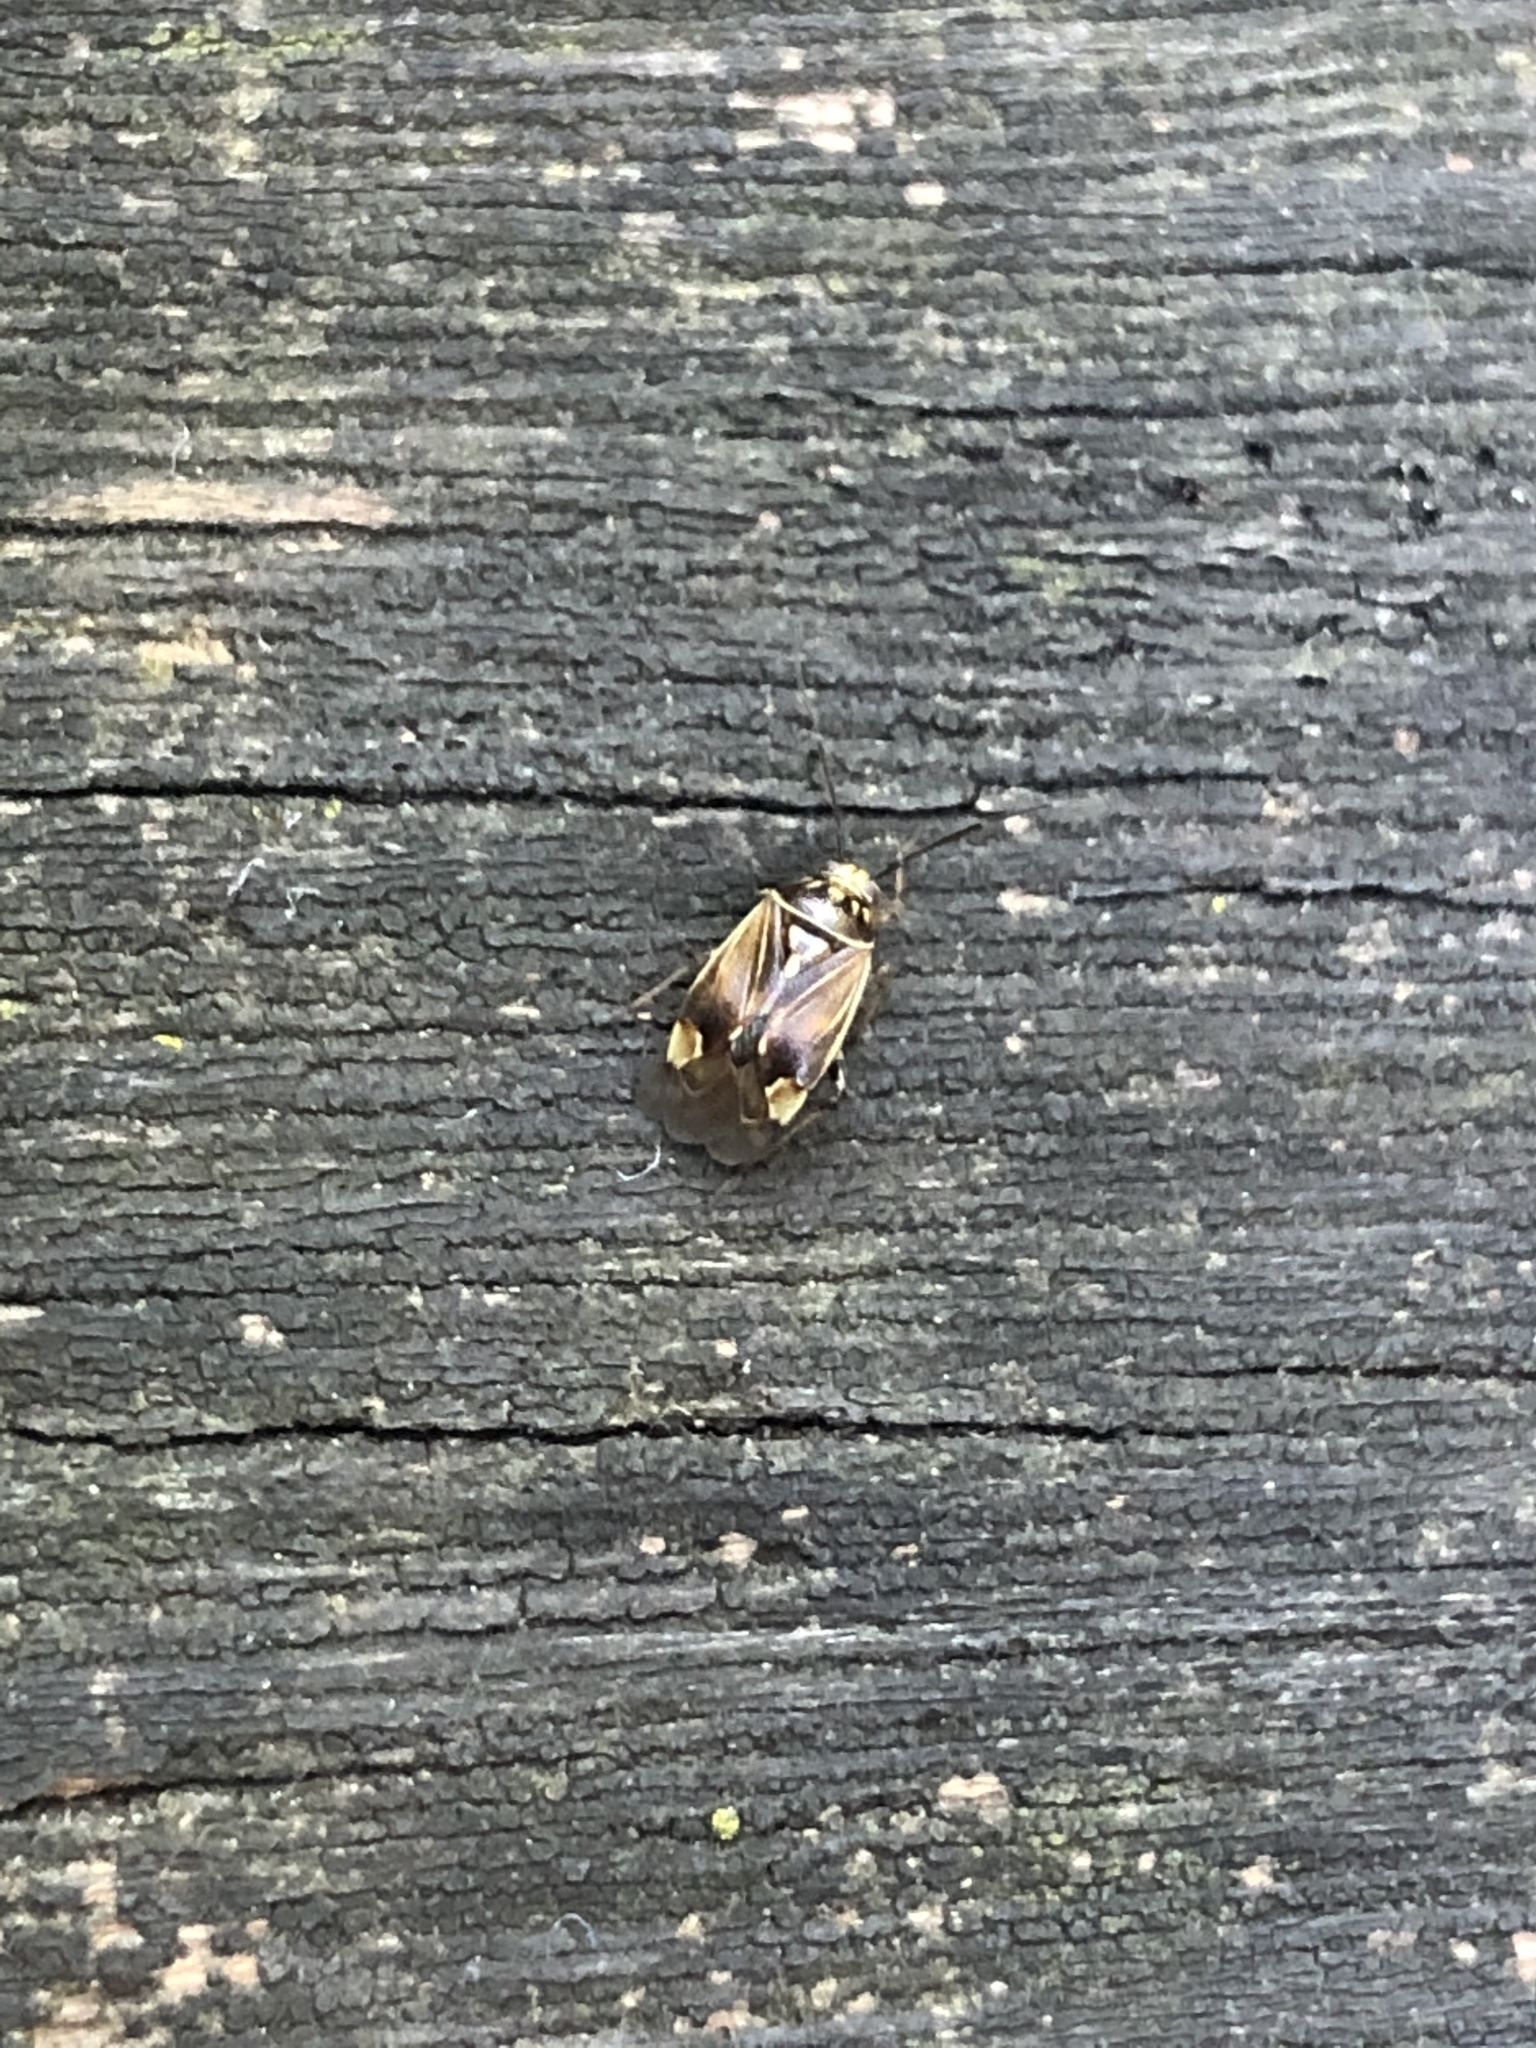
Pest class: lygus_bug